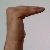
The image shows a hand gesture representing a space in Indian Sign Language.